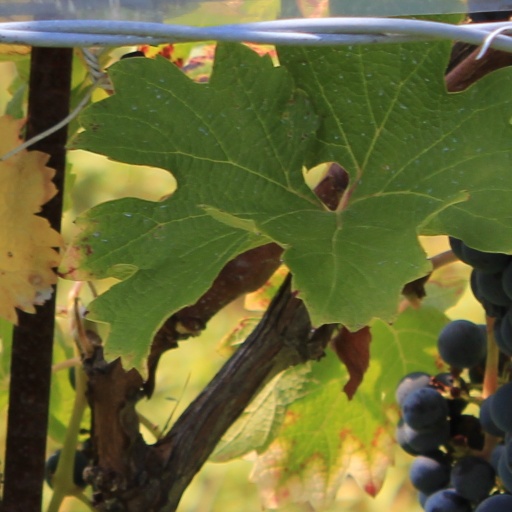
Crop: grape